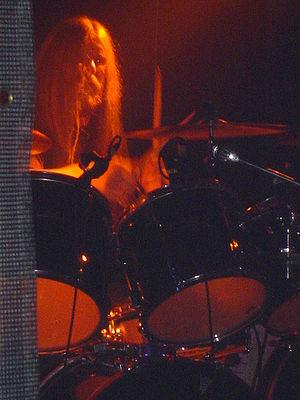
Horgh est un batteur norvégien, qui joue actuellement pour Immortal et Hypocrisy.